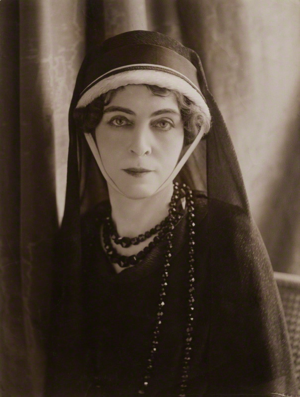
Ceci est la liste des princesses royales de Portugal, ou de façon plus formelle princesses royales du royaume de Portugal et des Algarves, depuis 1815, tant par le mariage que par le sang. Leur nom est précédé par les titres de princesse du Brésil et princesse de Portugal.